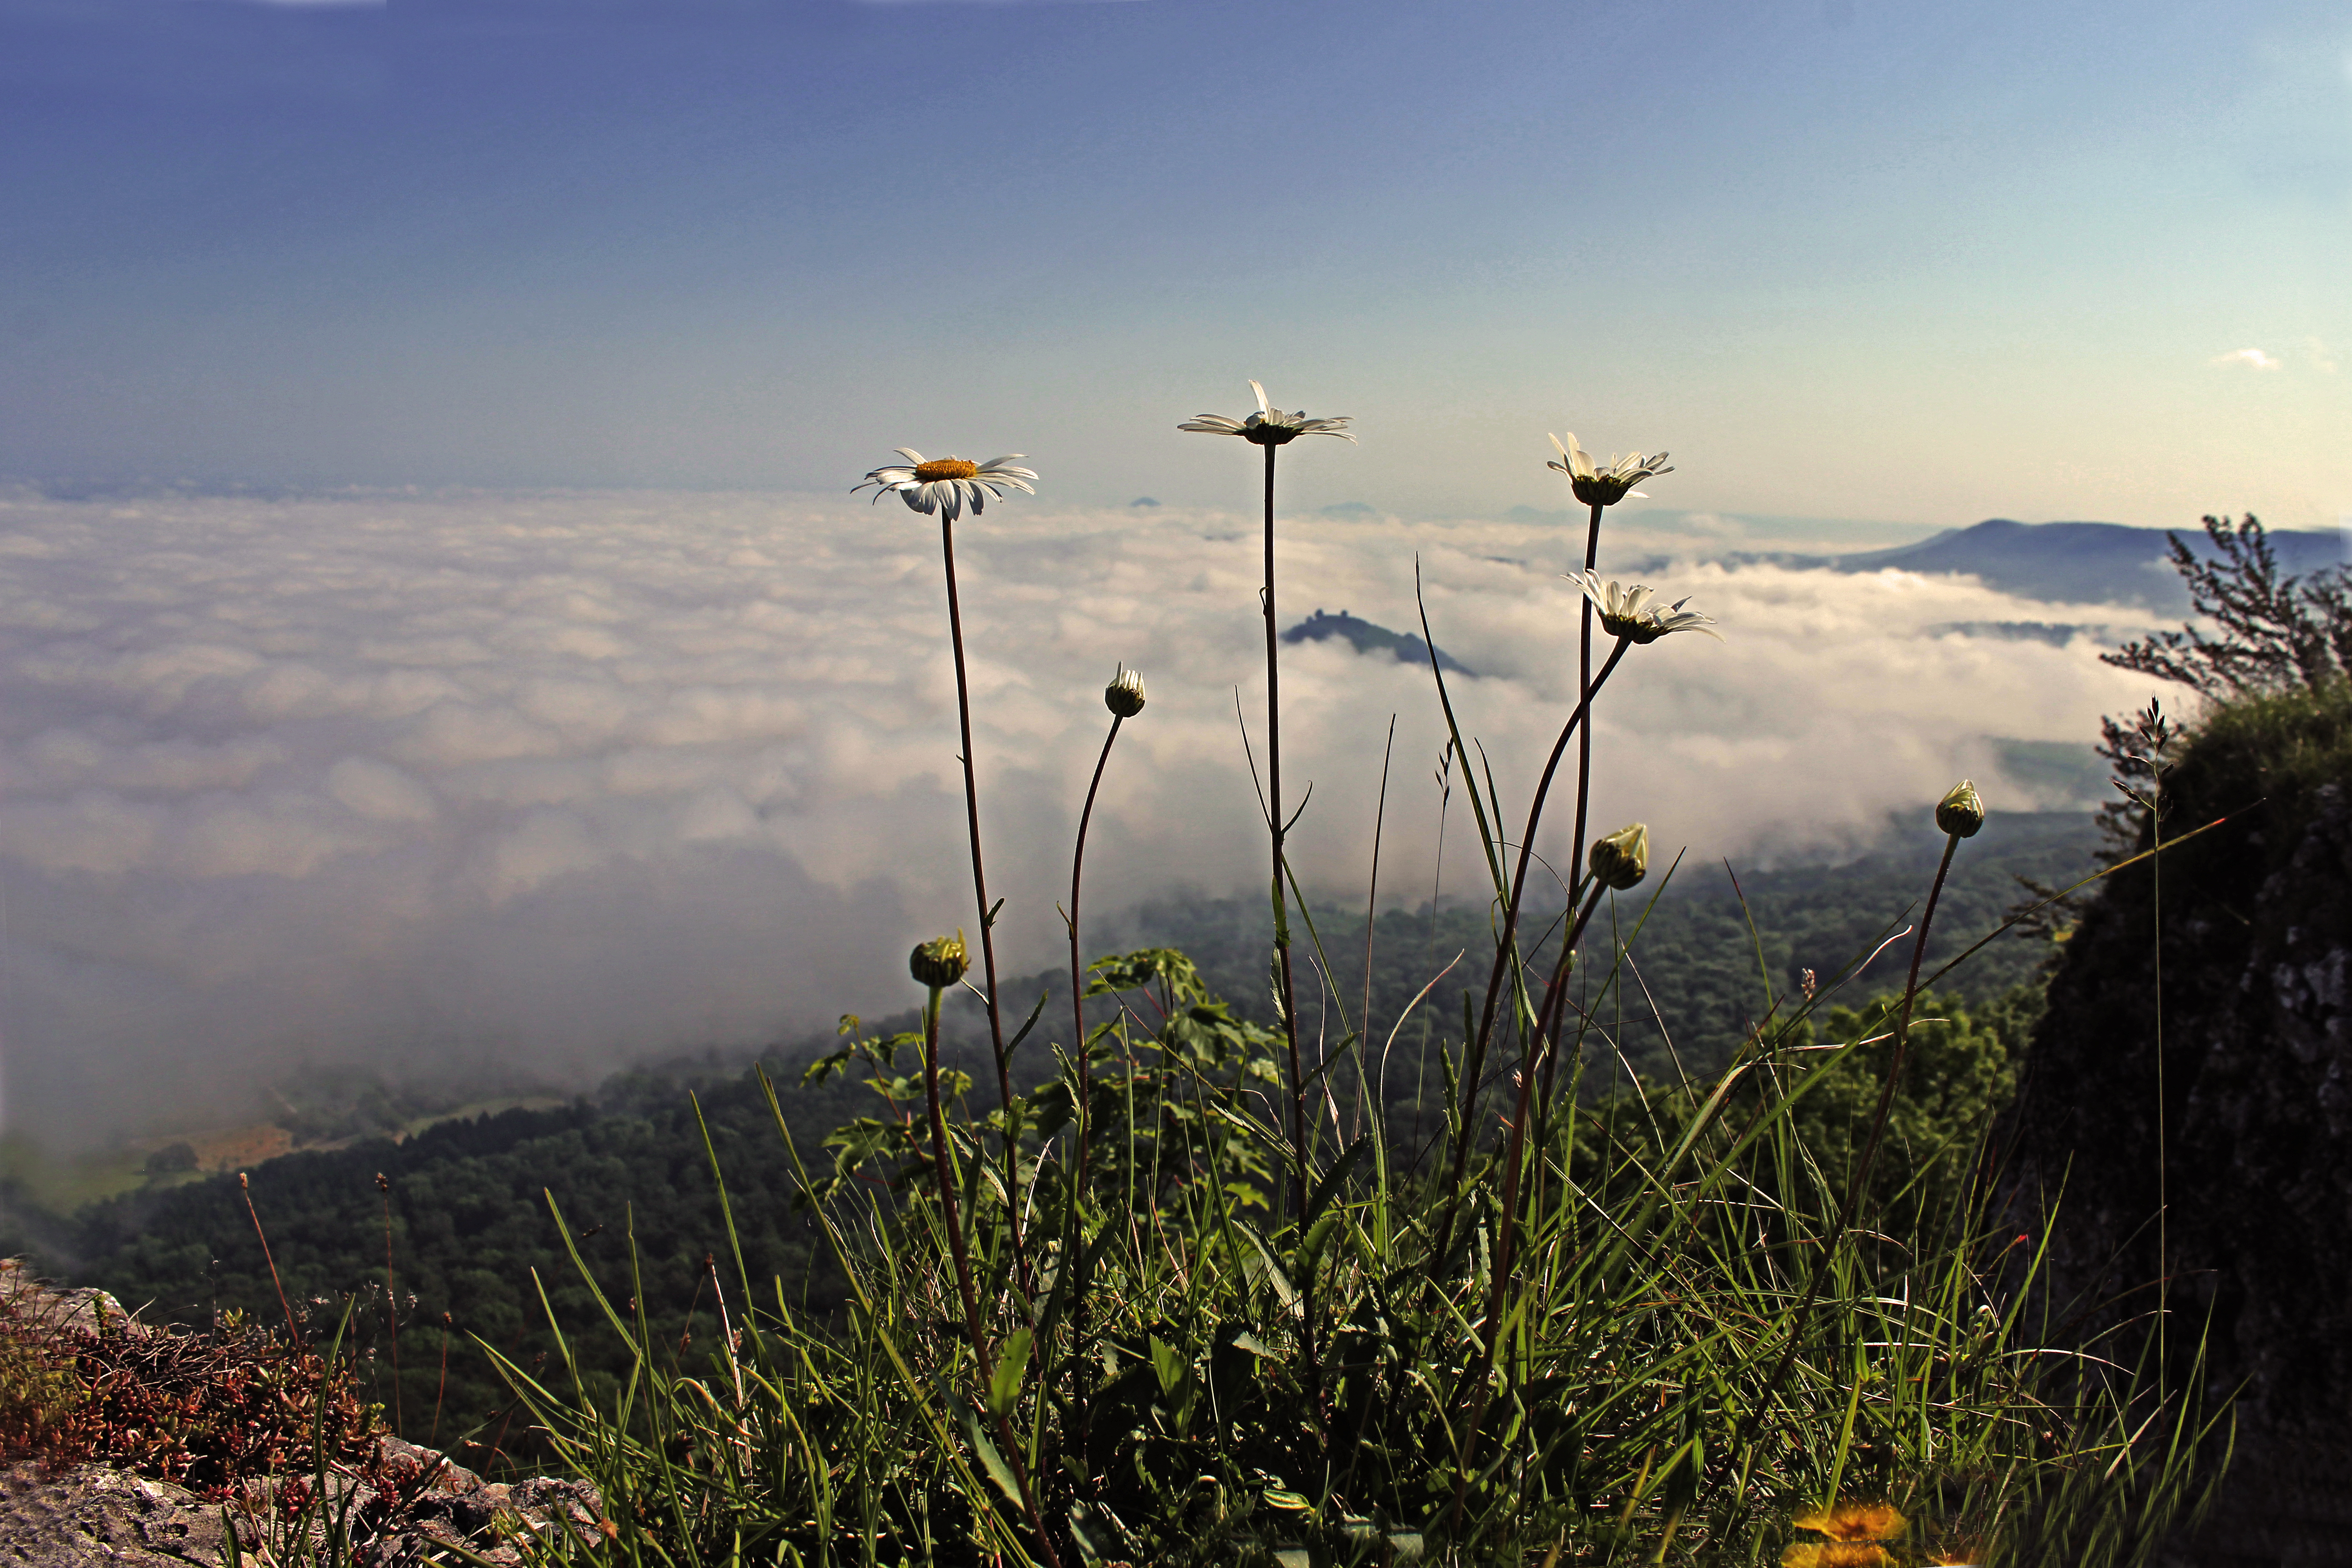
landscape, sea, coast, tree, nature, grass, horizon, wilderness, mountain, cloud, plant, sky, sunrise, sunset, field, meadow, prairie, sunlight, morning, hill, flower, wind, dawn, evening, reflection, autumn, agriculture, wildflower, grassland, wetland, habitat, rural area, natural environment, atmospheric phenomenon, grass family, mountainous landforms